Jean-Maurice de Montremy

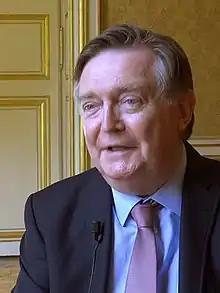
Jean-Maurice de Montremy (2018)

Jean-Maurice Montremy (born 26 July 1952) is a French journalist, writer and literary critic. He was born in Moyeuvre-Grande in the Moselle region. He is the author of several works, including "Rancé, le soleil noir" on the life of Armand Jean le Bouthillier de Rancé, the founder of the Trappist Cistercians. This work won the Prix Combourg de l'Académie Chateaubriand in 2007.